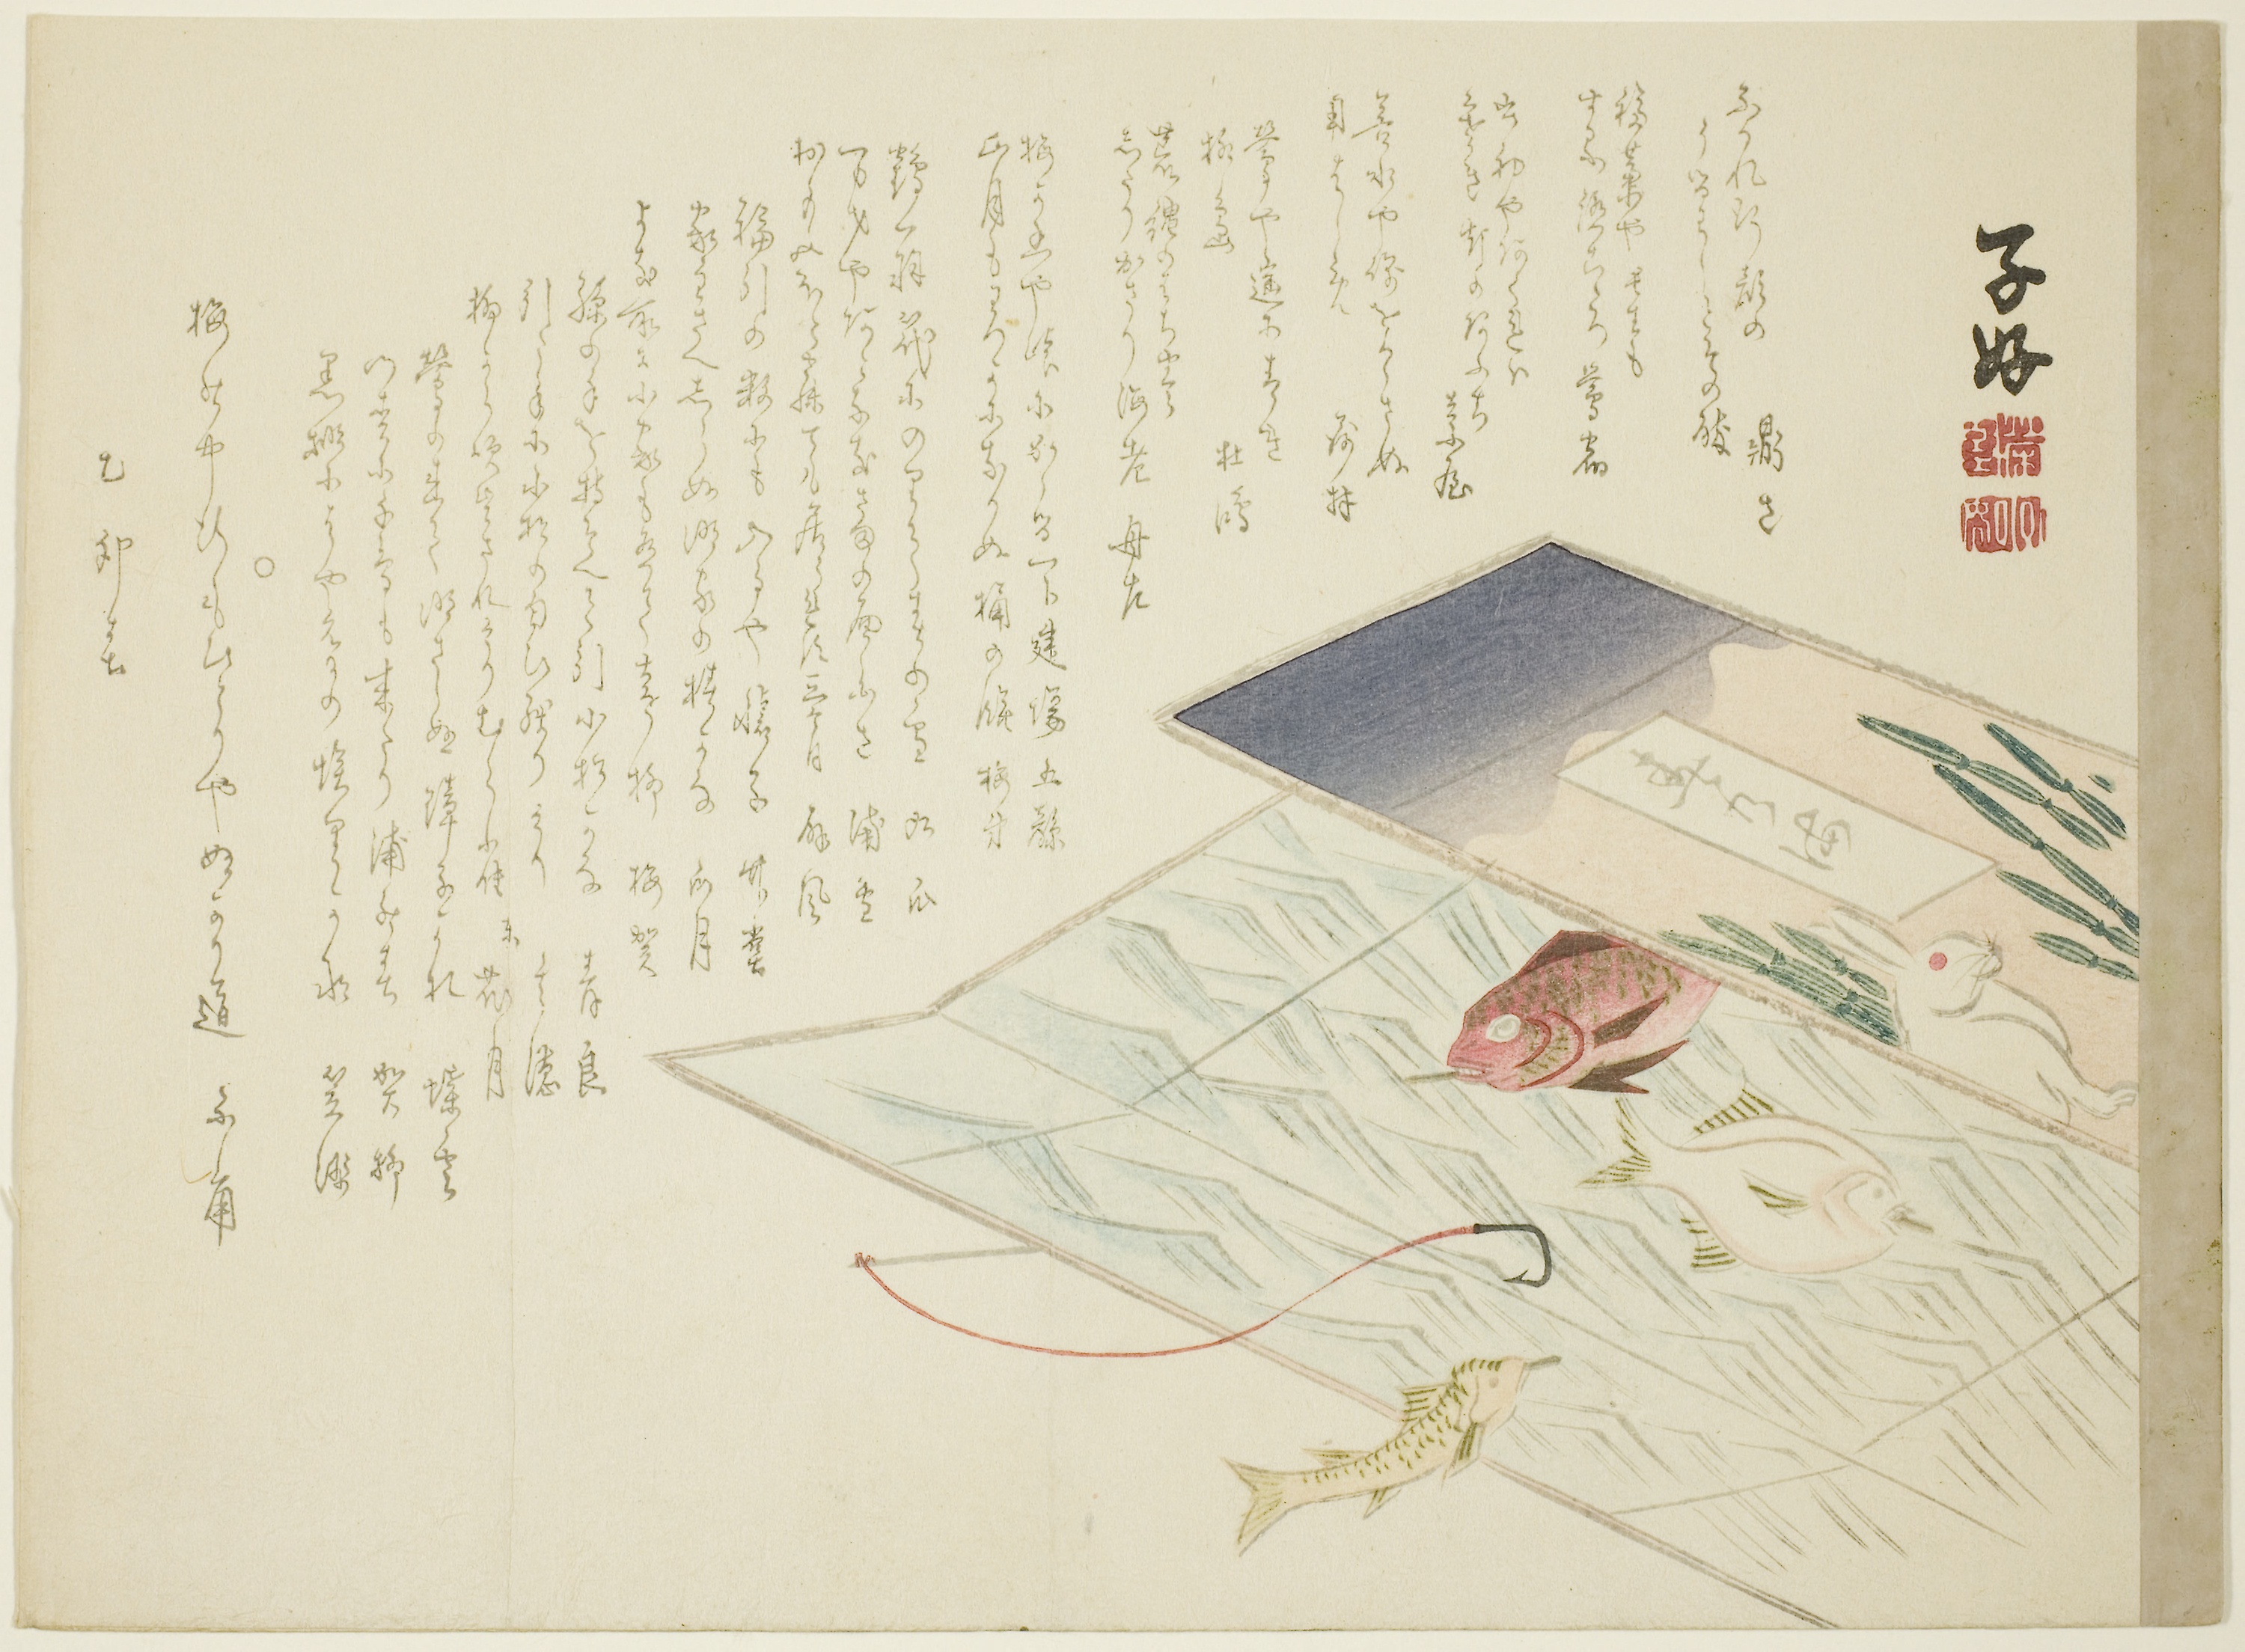
text, paper, font, calligraphy, artwork, document, art, writing